String Quintet No. 1 (Mozart)

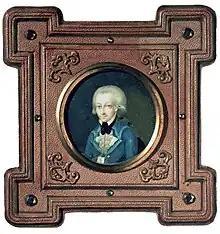
1773 miniature of Mozart

The String Quintet No. 1 in B-flat major, K. 174, was written by Wolfgang Amadeus Mozart in December 1773. Unlike Mozart's other viola quintets, which are scored for two violins, two violas and cello, this early work is scored for two violins, two violas and basso. It is inspired by Michael Haydn viola quintets in C major (MH 187) and G major (MH 189), written earlier in the same year.